Cheltenham Spa St. James railway station

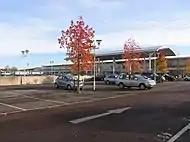
Waitrose supermarket constructed on St. James station site which photo taken in November 2008.

A Waitrose supermarket now stands on the site of St. James station. A plaque has been affixed to the entrance of the store by Cheltenham Civic Society to commemorate the now-demolished terminus. Prior to the construction of the superstore, which opened in 2002, the trackbed was used as a cyclepath linking the town with Cheltenham Leisure Centre, and so when planning permission for the redevelopment of the station site was granted, a condition was imposed that the developer construct a new pedestrian bridge to ensure continued access to the remaining trackbed. The bridge follows a section of former railway embankment which was removed to provide road access to the new store. St James House also occupies part of the site.